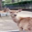
Label: deer